Auf meinen lieben Gott

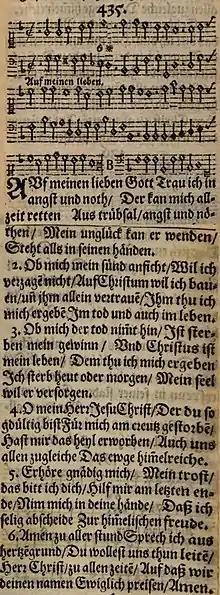
The hymn in "Praxis pietatis melica", 1653, with a bass line by Johann Crüger

In 1607, "" was printed in "766 Geistliche Psalmen" in Nürnberg. The publication does not name a text author for the hymn. In a 1611 hymnal, the hymn "Auf Jesum Christ steht all mein Thun" appears as a text written by Sigismund Weingärtner, an author about whom little is known. For the next hymn, "", no author name is given: it has been assumed that Weingärtner wrote this text too. The beginning is "", expressing trust in God even in anxiety and distress.